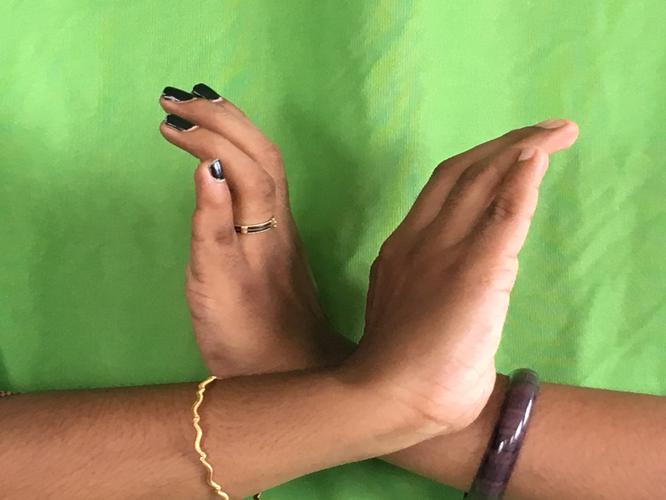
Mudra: Nagabandha
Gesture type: double_hand